Fuel cell bus

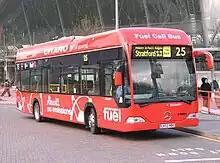
Hydrogen fuel cell Mercedes-Benz Citaro at Stratford, London in 2004

From 2001, the European Union supported research project Clean Urban Transport for Europe (CUTE) began running hydrogen fuel cell powered buses in nine European cities, including London, Madrid and Hamburg. The project was supported by a consortium of transportation operators, hydrogen infrastructure and fuel cell developers, universities and city authorities. Three other cities – Reykjavík, Beijing and Perth – took part in similar demonstration projects, supported by the same consortium. The Fuel Cell Bus Club became a forum to share experiences and information between cities and researchers.